Mormon Stories Podcast

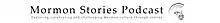
Mormon stories banner

In September 2005, after finding reasons to stay a member of the LDS Church despite a crisis of faith, John Dehlin created the "Mormon Stories" podcast as an open discussion of Mormon issues with the intention of giving listeners reasons to remain in the church. Through interviews, "Mormon Stories" focused on varying Mormon experiences and perspectives, including antagonistic, apologetic, intellectual, gay, black, fundamentalist, feminist, and dissenting. Several notable Mormon figures were guests on "Mormon Stories", including Gregory Prince, Todd Compton, Grant H. Palmer, Darius Gray, Margaret Blair Young, Richard Bushman, and Margaret and Paul Toscano. "Mormon Stories" has been featured in many venues, including being broadcast on KVNU in Logan, Utah. In June 2007, John Dehlin was quoted for stories by "The New York Times" and "Good Morning America", discussing Mitt Romney and Mormonism.